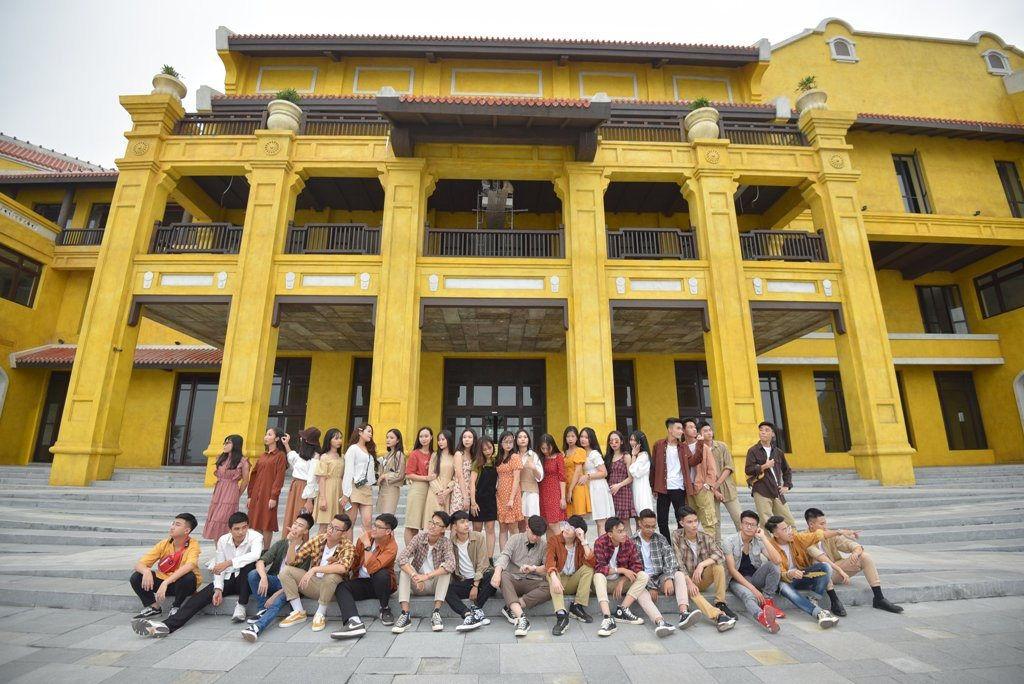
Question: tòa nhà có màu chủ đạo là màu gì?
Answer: màu chủ đạo của tòa nhà là màu vàng